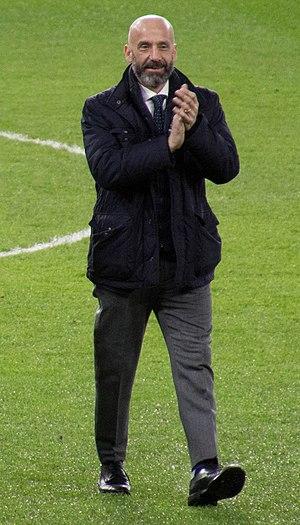
Gianluca Vialli, né le 9 juillet 1964 à Crémone en Italie, est un footballeur international italien, évoluant au poste d'attaquant du début des années 1980 à la fin des années 1990.